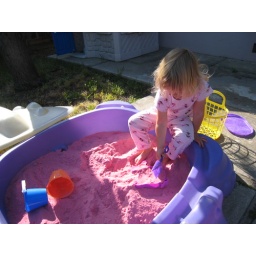
Playing in my new pink sand